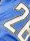
Number: 2